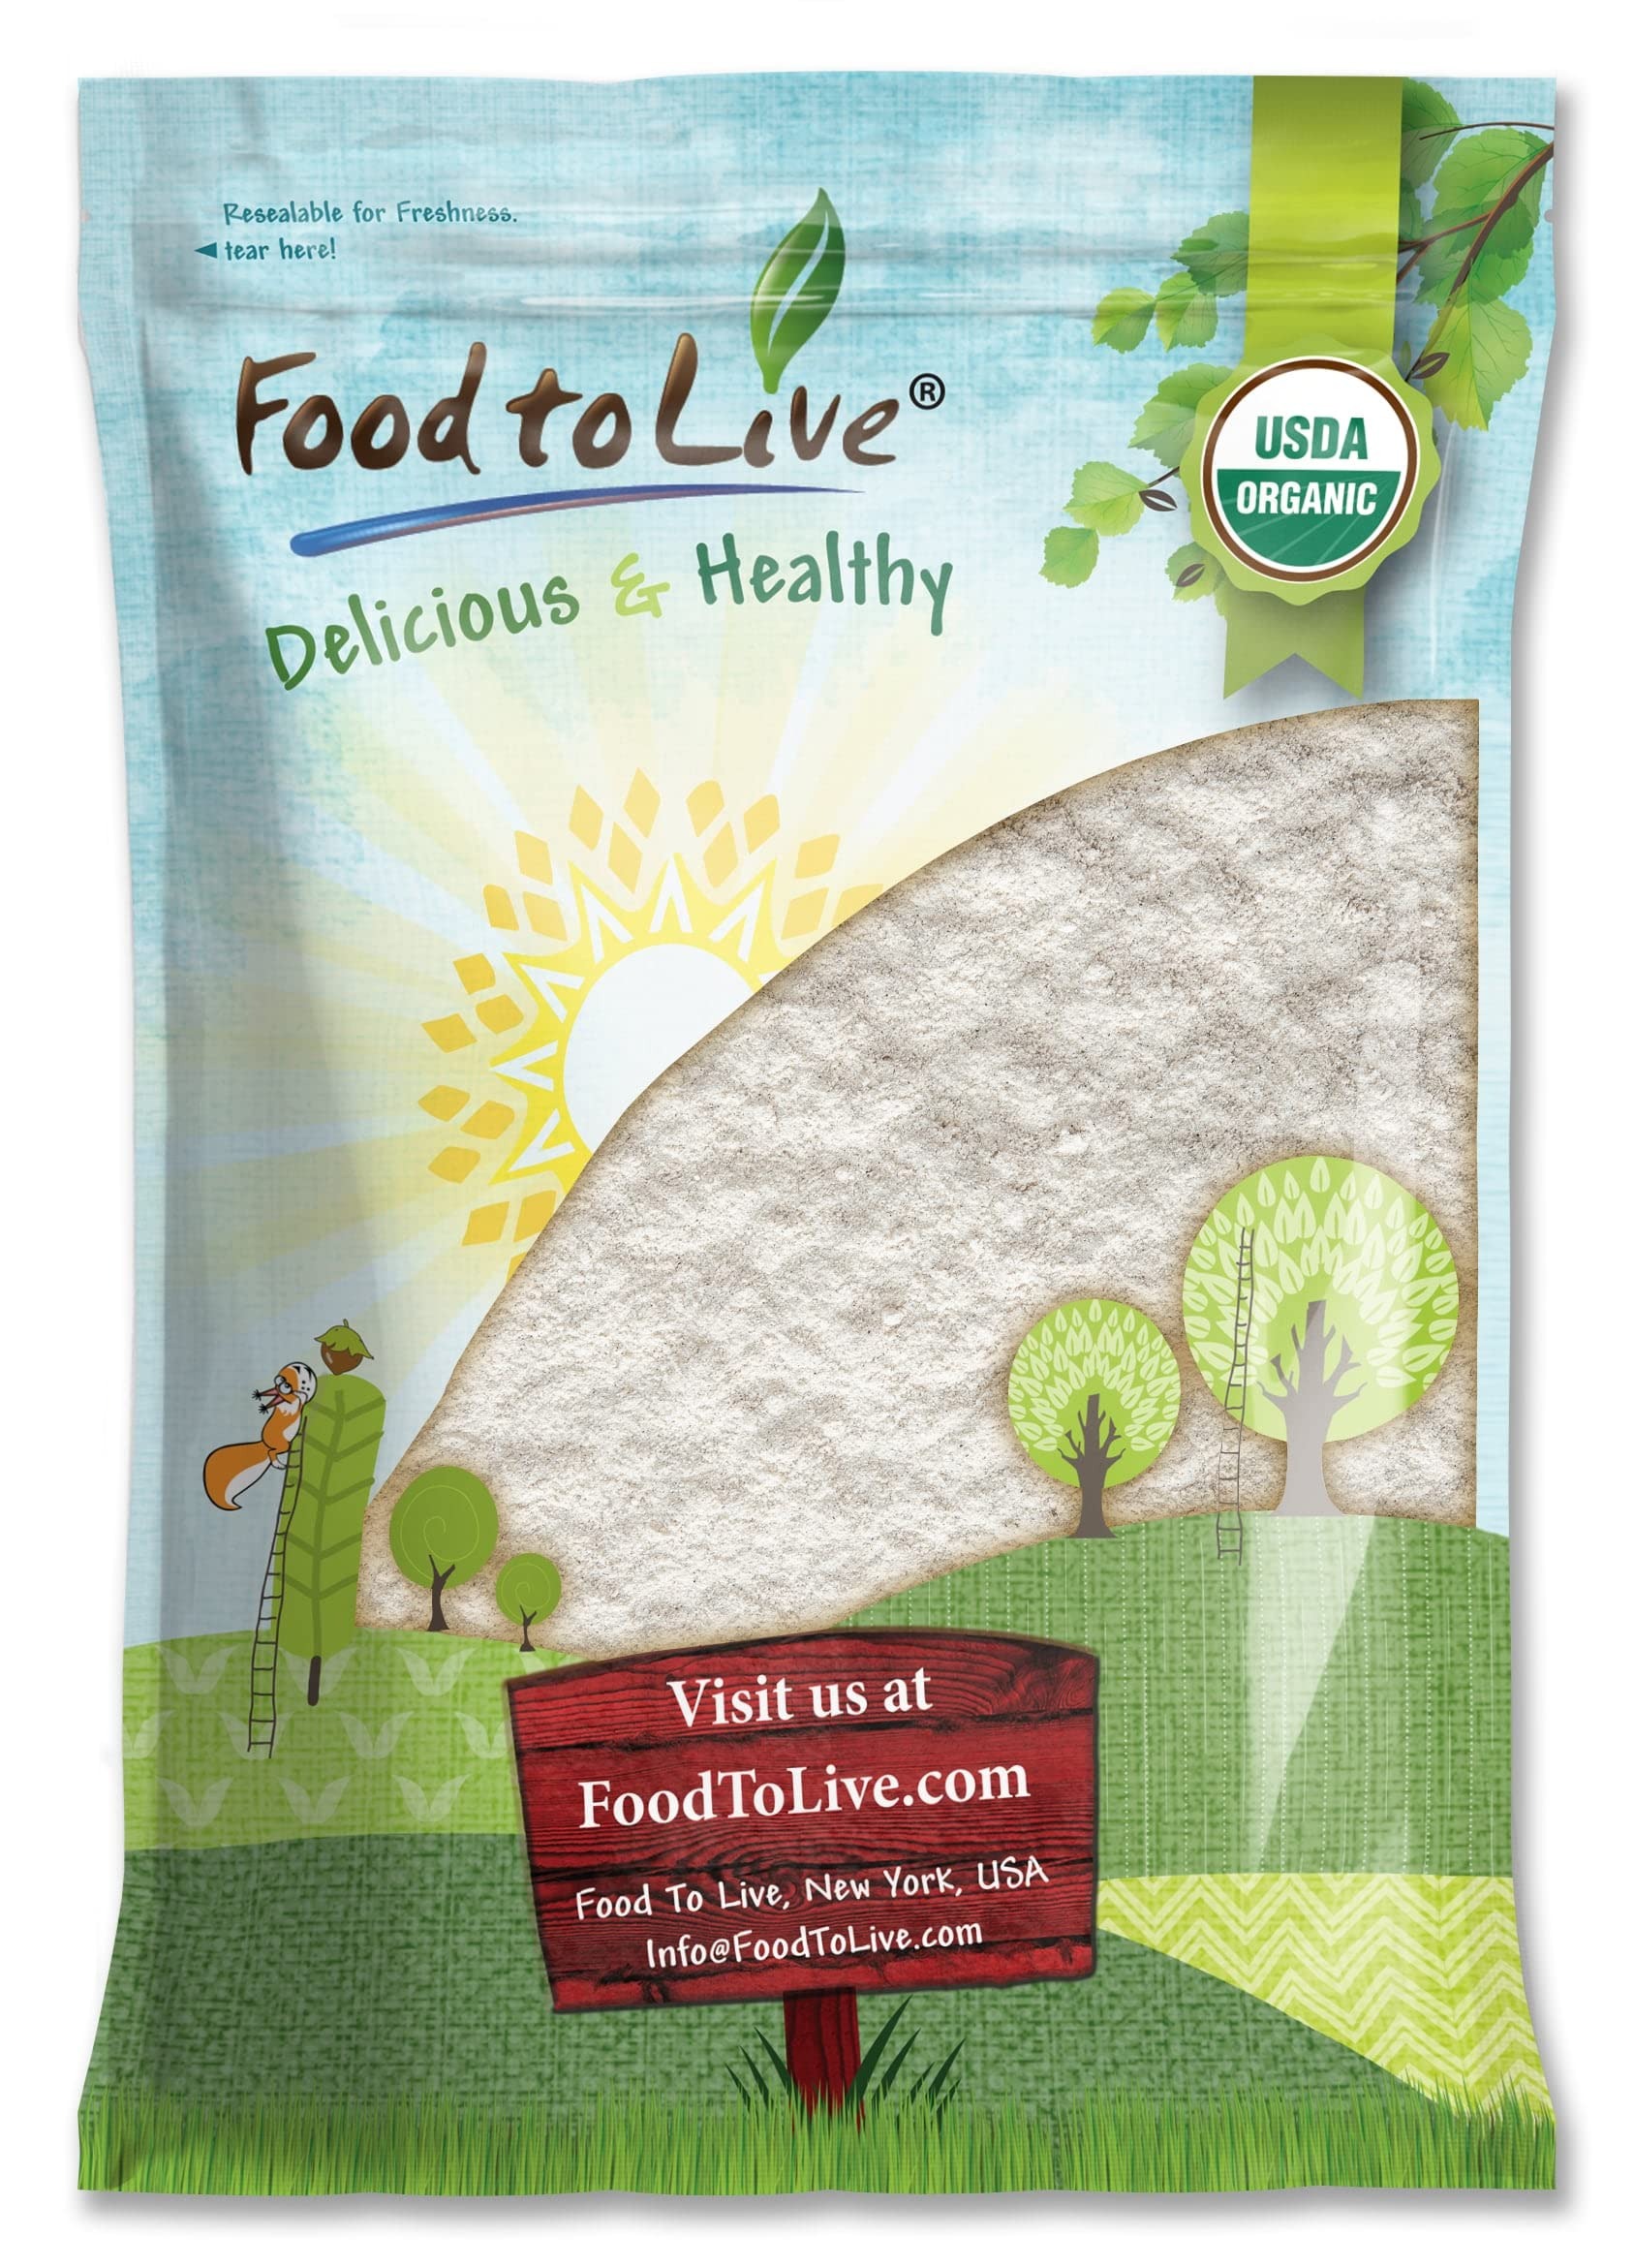
Item Name: Food to Live Organic Italian Pizza Flour, 10 Pounds – Non-GMO Double Zero 00 Pizza Crust Mix, A Custom Blend of Soft Wheat Flour, Durum Wheat Semolina, and Spelt Sourdough. Unbleached, Extra Fine
Bullet Point 1: ✔️ ORGANIC, NON-GMO, RAW, UNBLEACHED: This Italian Pizza Flour by Food to Live is Organic, Non-GMO, 100% Raw, and Vegan. Double Zero Pizza Flour by Food to Live is a product of Italy.
Bullet Point 2: ✔️ HIGHLY NUTRITIOUS: Food to Live’s Organic Italian Pizza Flour contains Durum Wheat Semolina, Spelt Sourdough and is a good source of macro and micronutrients such as dietary fiber, protein, carbohydrates, carotenoids, Iron, Calcium, Phosphorus, and Magnesium.
Bullet Point 3: ✔️ AUTHENTIC DOUBLE ZERO (00) FLOUR FROM ITALY: This blend for pizza dough contains super fine soft wheat flour, also called double zero or just “00 flour” which is used for making authentic Italian pizza crusts.
Bullet Point 4: ✔️ PERFECT FOR MAKING PIZZA AND MORE: The dough made with this Flour Mix is rising (because of the yeast), elastic but crispy and has a perfect texture for Napolitana Pizza crust or any other pizza you like. Besides, you сan use this Blend for making flatbread, focaccia, Sicilian scaccia, calzones, and garlic knots.
Bullet Point 5: ✔️ SUPER EASY TO USE, PANTRY STAPLE: With Organic Italian Pizza Flour by Food to Live in your pantry you will always have an idea of an easy and fast dinner. Besides, our bulk bags are budget-friendly and can be stored long-term.
Value: 160.0
Unit: Ounce

Price: 28.48